Julius Caesar

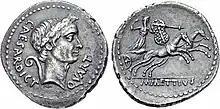
a silver Denarius dated to January 44 BC portraying Julius Caesar with the Caption CAESAR • DICT, QVART right / to the left it show Juno wearing goat skin headdress, in Galloping biga brandishing spear in right hand and holding shield in left,

Seeking to buttress his military reputation, he engaged Germans attempting to cross the Rhine, which marked it as a Roman frontier; he here built a bridge across the Rhine in a feat of engineering meant to show Rome's ability to project power. Ostensibly seeking to interdict British aid to his Gallic enemies, he led expeditions into southern Britain in 55 and 54 BC, perhaps seeking further conquests or otherwise wanting to impress readers in Rome; Britain at the time was to the Romans an "island of mystery" and "a land of wonder". He, however, withdrew from the island in the face of winter uprisings in Gaul led by the Eburones and Belgae starting in late 54 BC which ambushed and virtually annihilated a legion and five cohorts. Caesar was, however, able to lure the rebels into unfavourable terrain and routed them in battle. The next year, a greater challenge emerged with the uprising of most of central Gaul, led by Vercingetorix of the Averni. Caesar was initially defeated at Gergovia before besieging Vercingetorix at Alesia. After becoming himself besieged, Caesar won a major victory which forced Vercingetorix's surrender; Caesar then spent much of his time into 51 BC suppressing any remaining resistance.